Genevieve

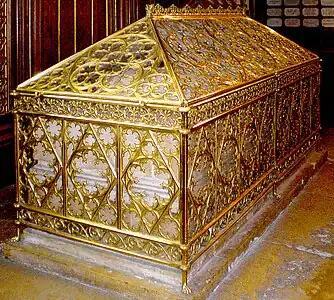
Reliquary for the surviving relics of Saint Genevieve at the Saint-Étienne-du-Mont (19th century)

Genevieve was asked to heal the wife of a tribune of paralysis, which was done with prayer and the sign of the cross. While in Troyes, many people were brought to her for healing, including a sick child who was healed after drinking water she had blessed, as well as a blind man, whom the writer of her "vita" reports had been punished for working on Sunday. Her "vita" also reports that many people, including those suffering from demon possession, had been healed after tearing off parts of her garments. She healed a city official, who had been deaf for four years, by touching his ears while making the sign of the cross over them. Her "vita" describes miracles that happened in Orléans through her intercessions, including raising the daughter of a family's matriarch from the dead and healing a man who became ill because he refused to forgive his servant. Genevieve then visited Tours, "braving many perils on the River Loure"; she was greeted there by a crowd of people possessed by demons, whom she healed, with prayers and the sign of the cross, in the Basilica of Saint Martin. Some victims reported that Genevieve's fingers "blazed up one by one with celestial fire" while healing them. She also healed three women of demon possession privately, in their homes, and at the request of their husbands. Genevieve's "vita" reports that in Tours, "everyone honored her in her comings and goings". Her "vita" also reports that near Genevieve's home, she was able to spot and remove a demon from the opening of a water vessel.